Shin-Ōsaka Station

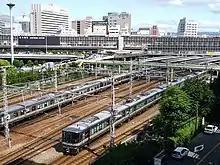

The JR station consists of five island platforms serving ten tracks for JR West Lines at ground level, with two side platforms and three island platforms serving eight Shinkansen tracks operated by JR Central located on the fourth level, over the platforms and tracks for the JR West Lines in the east. There was a space on the east side of former Track 10 from the opening of the station, where another platform serving current Tracks 9 and 10 is located, and the existing services shifted eastward one platform at a time (and renovations performed on each newly vacated platform), with the westernmost platform used by services on the Osaka Higashi Line, was commenced by the 16 March 2019. On the northern side of the station, an additional eastbound Shinkansen platform, Track 27, was opened on 16 March 2013. (This northern area was originally reserved for a connection from Awaji Station and Jūsō Station by Hankyu Railway, but these plans were later cancelled and the space unused).